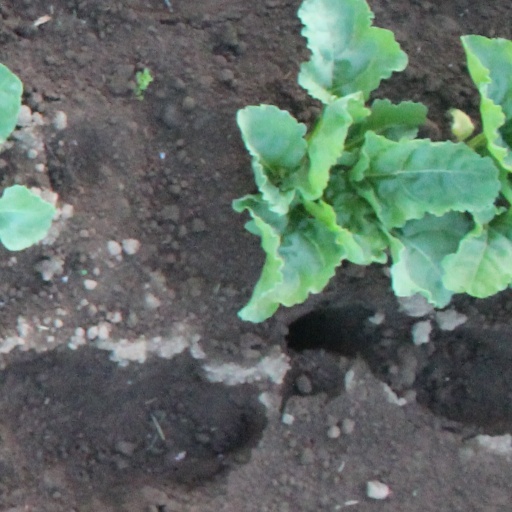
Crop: sugar beet